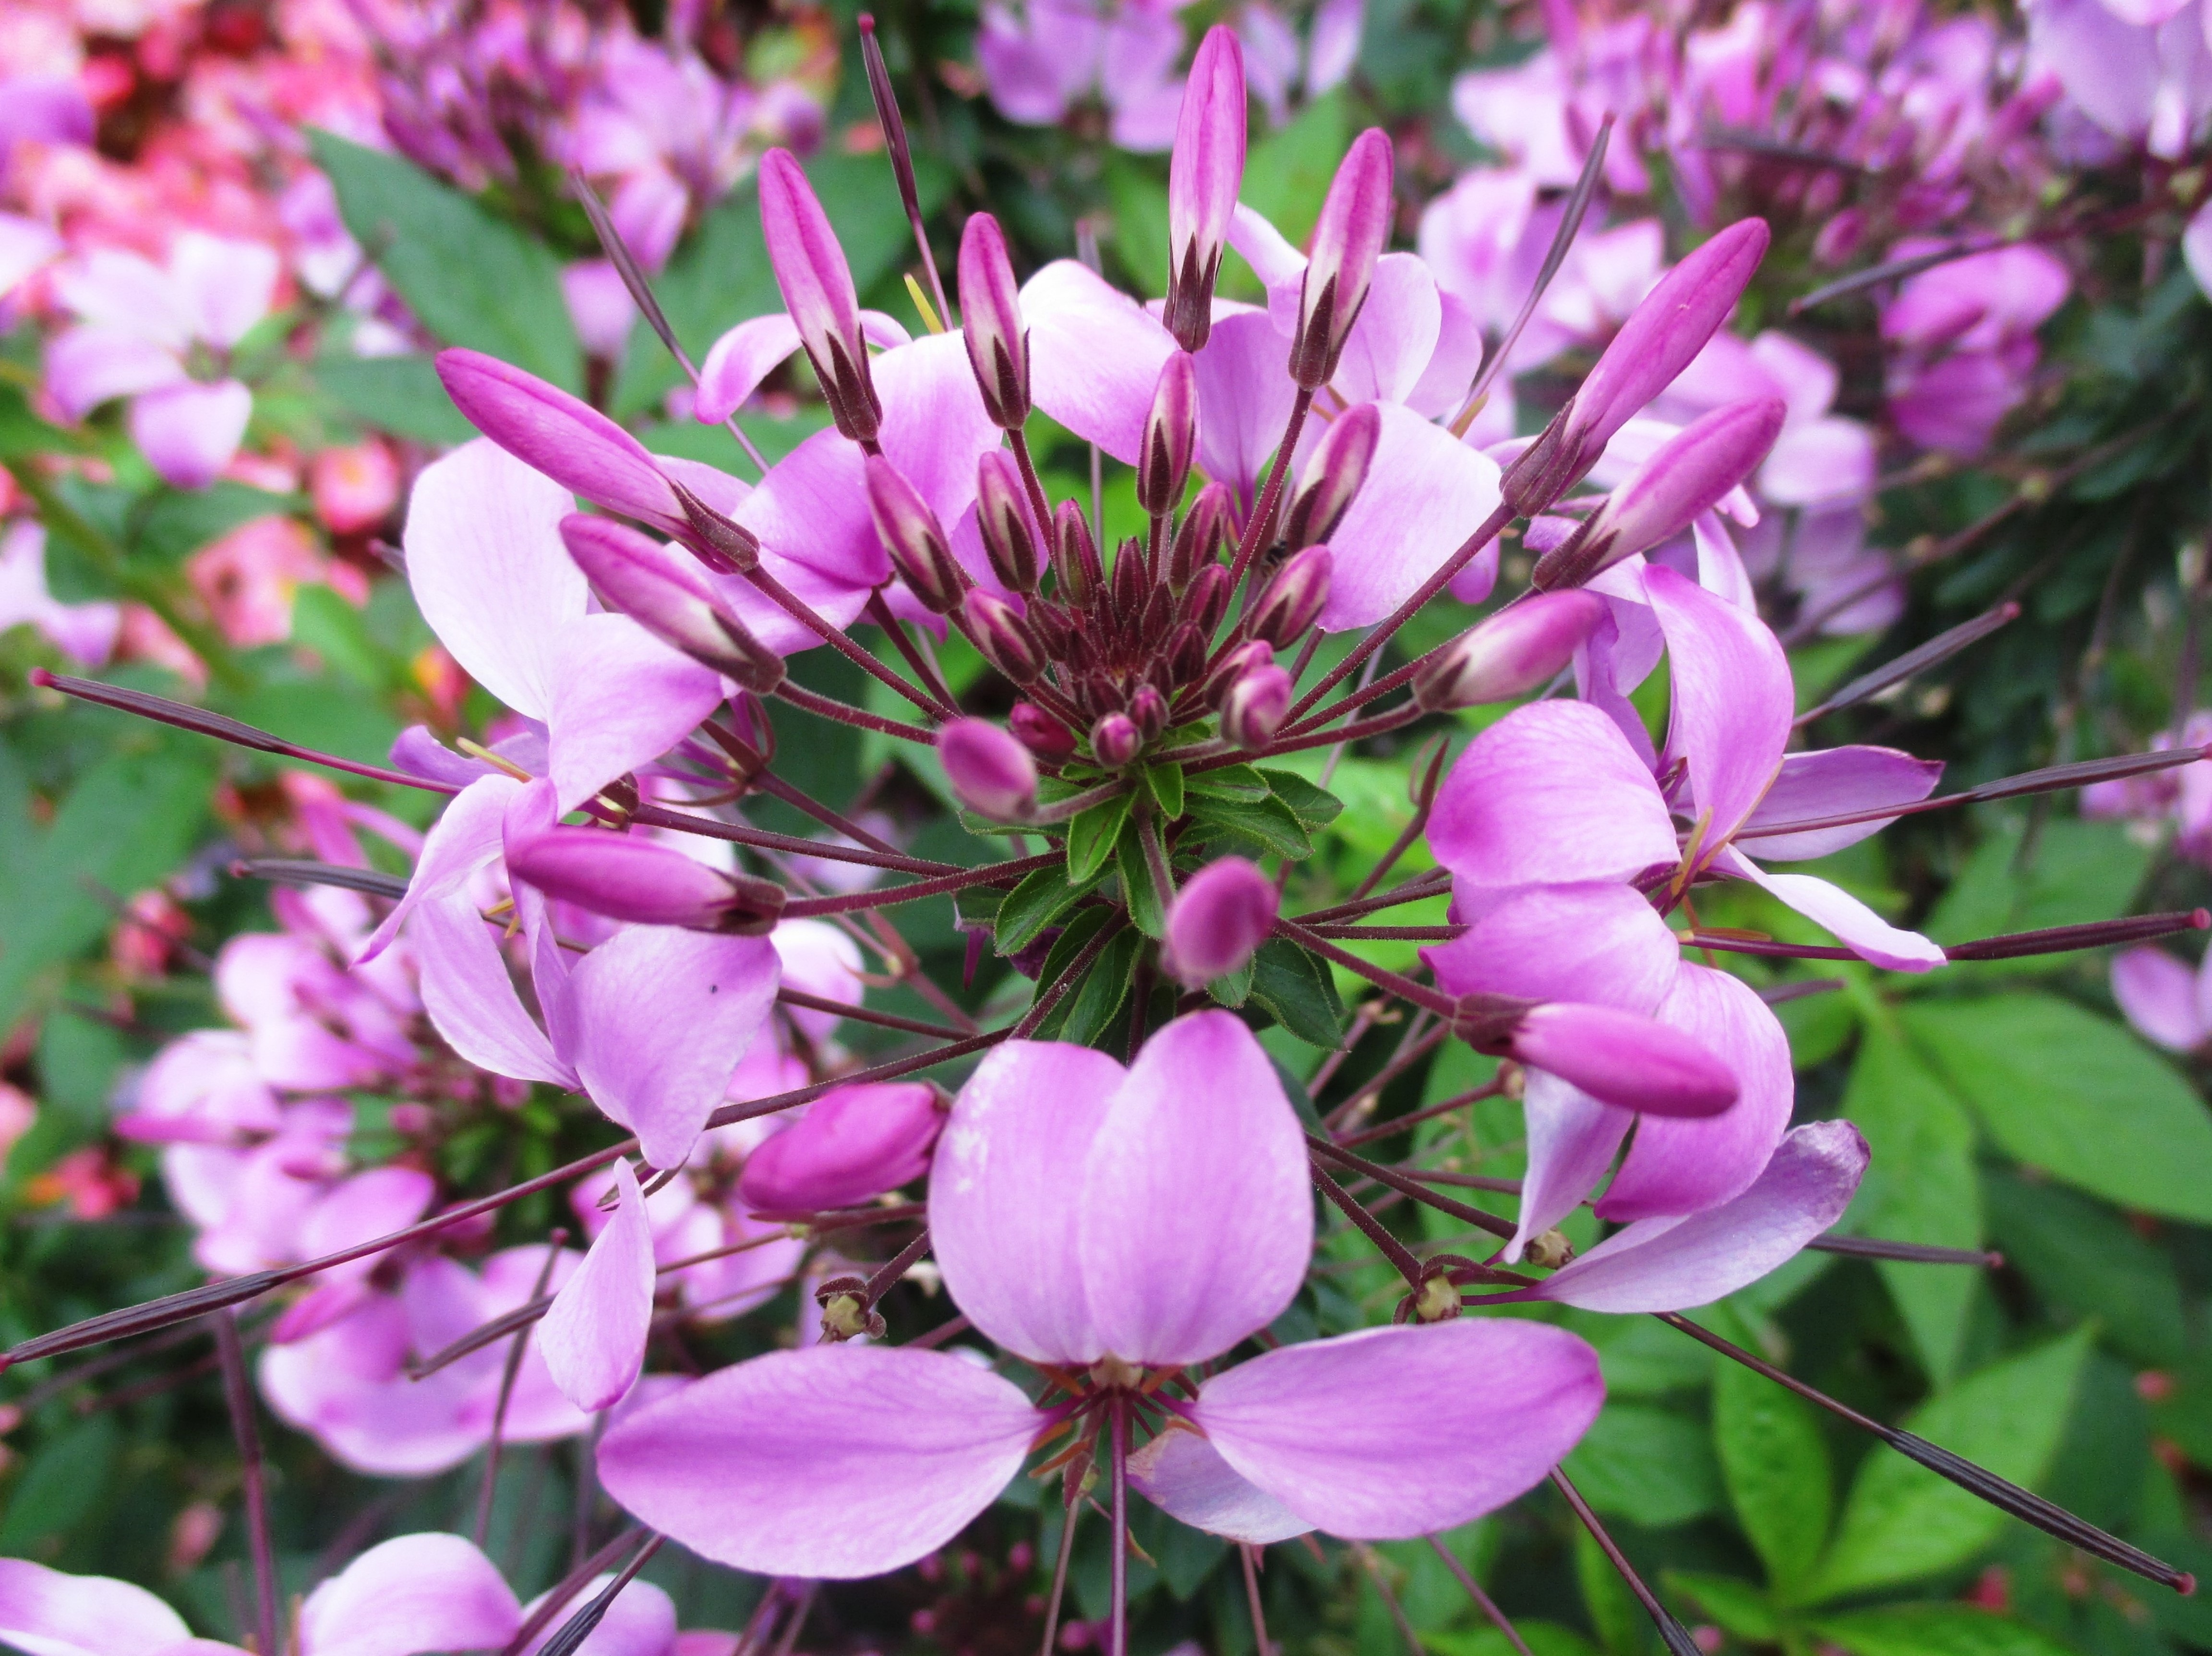
blossom, plant, flower, petal, bloom, botany, close, flora, wildflower, shrub, violet, beautiful, flower garden, spider flower, ornamental plant, flowering plant, spider plant, cleomaceae, land plant, everlasting sweet pea, tarenaya hassleriana, cleome hassleriana chodat